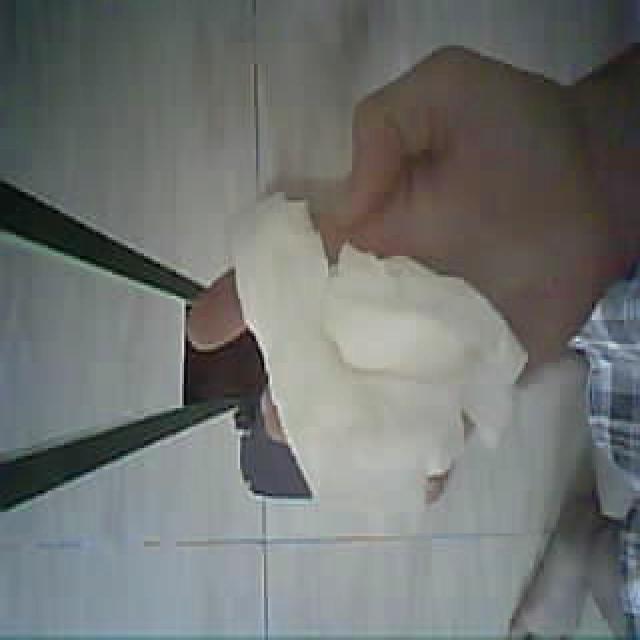
Label: tissues